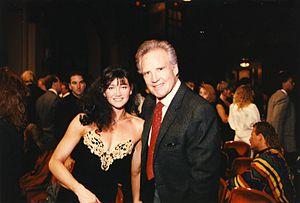
Steve Reeves, né le 21 janvier 1926 à Glasgow et mort le 1ᵉʳ mai 2000 à Escondido, est un bodybuilder, acteur et scénariste américain.